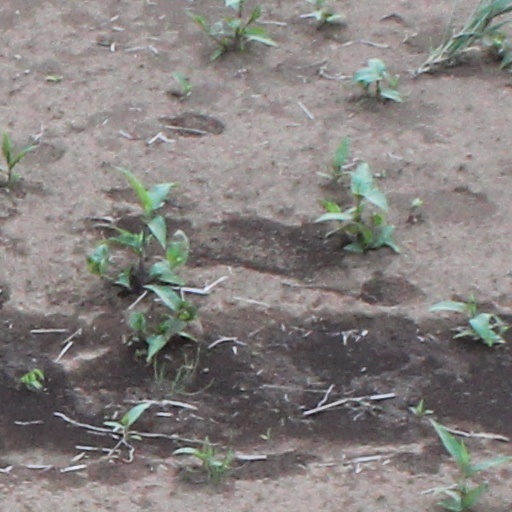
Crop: wheat